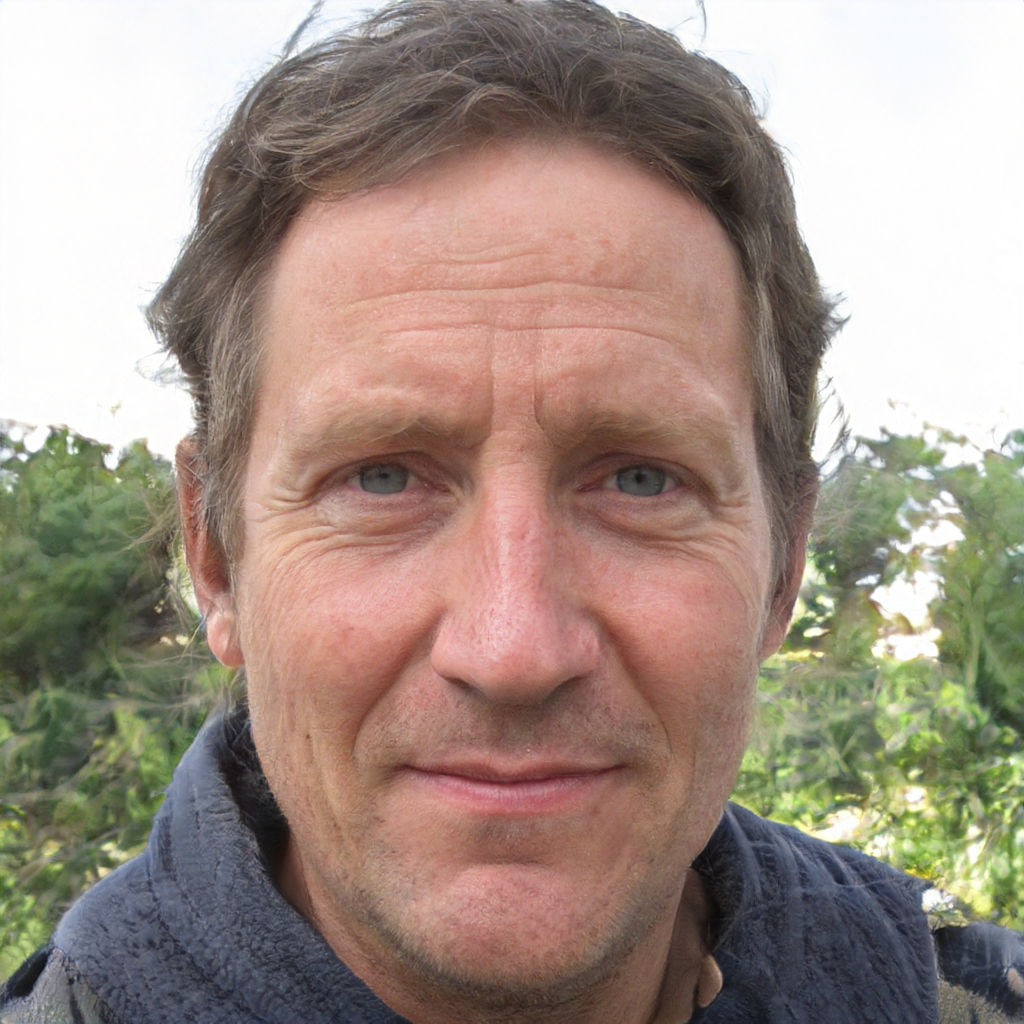
Label: Colored